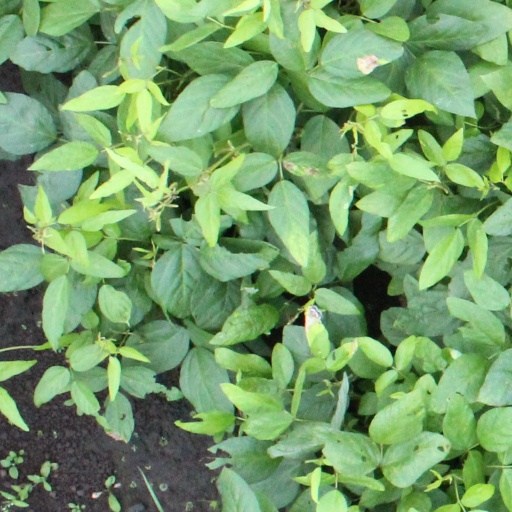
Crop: soybean